French Church (Bucharest)

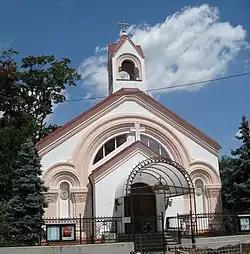
French Church, Bucharest

The French Church of the Sacred Heart is a Roman Catholic parish church located at 3 Gheorghe Demetriade Street, Bucharest, Romania. It is classified as a historic monument by the Ministry of Culture and Religious Affairs.